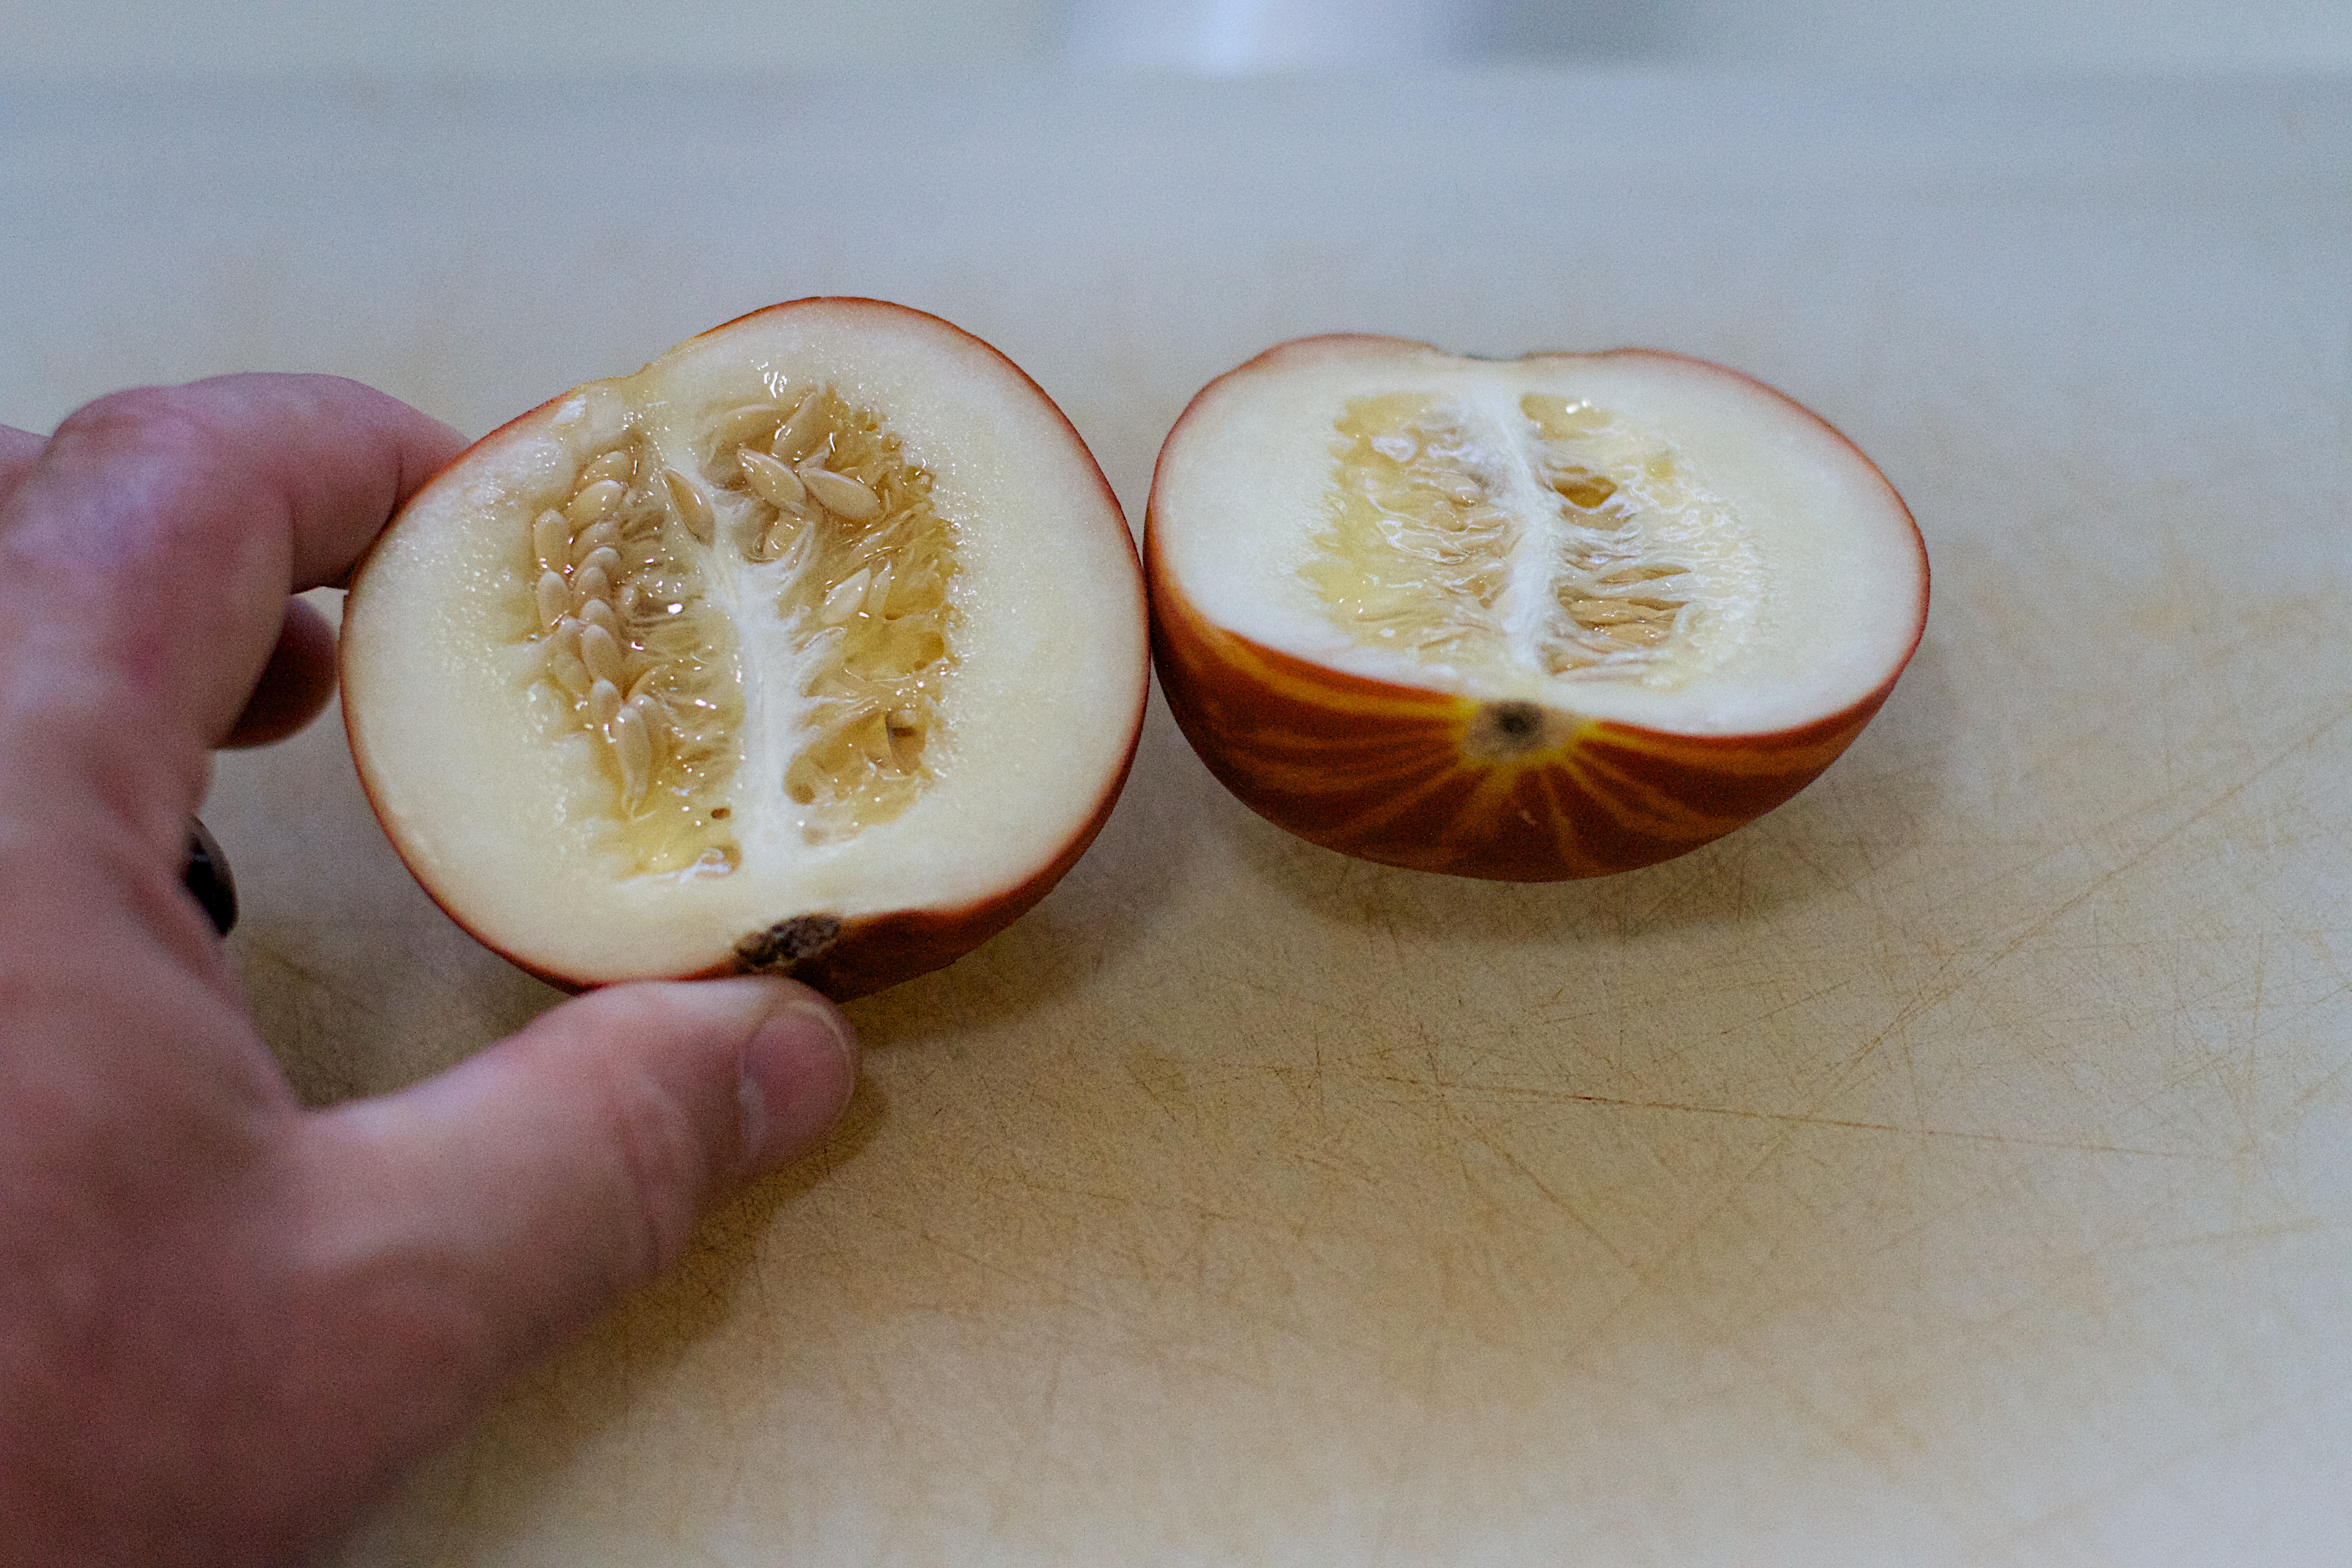
plant, fruit, food, produce, vegetable, coconut, flavor, flowering plant, land plant